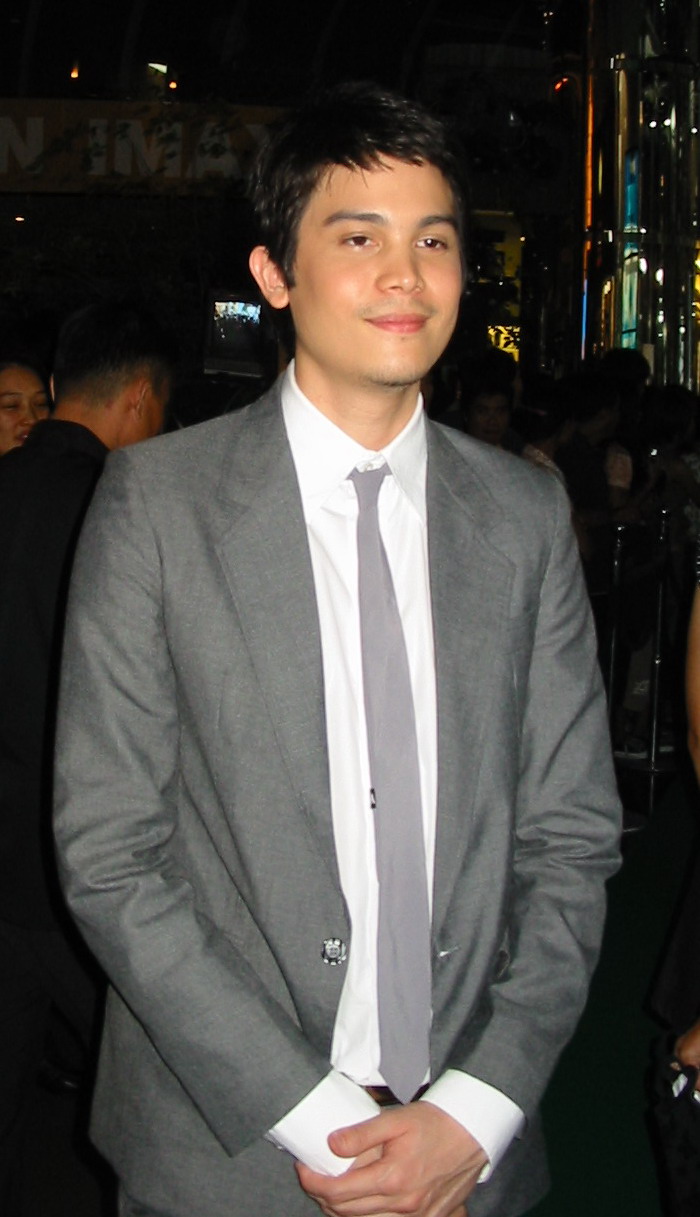
ซันนี่ สุวรรณเมธานนท์

| name = ซันนี่ สุวรรณเมธานนท์
| image = Sunny Suwanmetarnon.jpg
| imagesize = 200px
| birthname = ซันนี่ ซี สุวรรณเมธานนท์
| nickname = ซันนี่
| yearsactive = พ.ศ. 2548–ปัจจุบัน
| ค่าย = จีทีเอช (2548–2558)จีดีเอช ห้าห้าเก้า (2559–ปัจจุบัน)
| ตุ๊กตาทอง = นักแสดงนำชายยอดเยี่ยม พ.ศ. 2557 - ไอฟาย..แต๊งกิ้ว..เลิฟยู้
| สุพรรณหงส์ = นักแสดงนำชายยอดเยี่ยม พ.ศ. 2558 - ฟรีแลนซ์..ห้ามป่วย ห้ามพัก ห้ามรักหมอ
| ชมรมวิจารณ์บันเทิง = นักแสดงนำชายยอดเยี่ยม พ.ศ. 2558 - ฟรีแลนซ์..ห้ามป่วย ห้ามพัก ห้ามรักหมอ
| โทรทัศน์ทองคำ =
| birthplace = ประเทศไทย
ซันนี่ สุวรรณเมธานนท์ (เกิด 18 พฤษภาคม พ.ศ. 2524) ชื่อเล่น ซันนี่ เป็นนักแสดงและนายแบบชาวไทย มีเชื้อสายไทย-สิงคโปร์-ฝรั่งเศส แจ้งเกิดจากบทบาท “หมู/ไข่ย้อย” จากภาพยนตร์เรื่อง เพื่อนสนิท (ภาพยนตร์)|เพื่อนสนิท (2548) ซึ่งผลงานดังกล่าวทำให้เขาได้รับรางวัลนักแสดงนำชายยอดเยี่ยมจาก คม ชัด ลึก อวอร์ด ประจำปี 2548
==ประวัติ==
เกิดเมื่อวันที่ 18 พฤษภาคม พ.ศ. 2524 เป็นนักแสดงที่มีเชื้อสายไทย สิงคโปร์ และฝรั่งเศส เกิดและโตในประเทศไทย โดยเป็นบุตรของนายเพ็ชร์รัตน์ สุวรรณเมธานนท์ ลูกครึ่งไทย-สิงคโปร์ อดีตกัปตันสายการบินเอกชนแห่งหนึ่ง กับนางมาจอลิน สตรีชาวฝรั่งเศสลูกทูตทหาร มีพี่สาวชื่อภาวินี และพี่ชายชื่อไมเคิล เรียนชั้นประถม - มัธยมปีที่ 3 ที่โรงเรียนพระมหาไถ่ศึกษา จบชั้นมัธยมศึกษาตอนปลาย มัธยมปีที่ 4 - 6 จากโรงเรียนสุรศักดิ์มนตรี หลังจากนั้นเข้าศึกษาต่อระดับอุดมศึกษาที่คณะนิเทศศาสตร์ มหาวิทยาลัยอัสสัมชัญ ซันนี่ สุวรรณเมธานนท์ nangdee.com เดิมเขาเคยนับถือศาสนาคริสต์ แต่ปัจจุบันไม่ได้นับถือศาสนาใด
เข้าสู่วงการบันเทิงจากการถ่ายโฆษณา ผลงานเช่น โฆษณา เคทีซี-แคช เอไอเอส ทีซีบี ทูน่าสเปรด เบียร์สิงห์ ฮานามิ ฯลฯ ในปี 2548 กับผลงานภาพยนตร์เรื่องแรก เรื่อง "เพื่อนสนิท" ที่ถือว่าเป็นการแจ้งเกิดของซันนี่ และจากบทบาทนี้ทำให้ซันนี่ได้รับรางวัลนักแสดงนำชายยอดเยี่ยม จากคม ชัด ลึก อวอร์ด ประจำปี 2548 และกลับมาร่วมงานกับผู้กำกับฯ คนเดิมอีกครั้งในปี 2550 กับภาพยนตร์เรื่อง "สายลับจับบ้านเล็ก" ซึ่งซันนี่ได้ร้องเพลง "คนของเธอ" ประกอบภาพยนตร์สายลับจับบ้านเล็ก แต่เดิมซันนี่เคยเป็นสมาชิกวงคิงคองโปรเจ็กต์ ตระเวนเล่นดนตรีตามร้านเป็นอาชีพเสริมที่ ร้านแจ่มบาร์ กับร้าน PLAY ซันนี่ สุวรรณเมธานนท์ คอลัมน์รู้ไปโม้ด โดยน้าชาติ ประชาชื่น เล่นมา 3 ปีครึ่ง ก็ได้ลาออกจากวง
== ผลงาน ==
===ภาพยนตร์===
=== ผลงานการกำกับ ===
* หนังสั้นเรื่อง สัมผัส (พ.ศ. 2553) บันทึกกรรม ช่อง 3 "(กำกับและเขียนบท)" บันทึกกรรม
* หนังสั้นเรื่อง เรื่องระหว่างทาง (พ.ศ. 2555) โครงการกรุงเทพเมืองสีขาว หลักสูตร โตไปไม่โกง "(กำกับและเขียนบท)" โครงการกรุงเทพเมืองสีขาว
* Wedding Presentation ของ ไอซ์และแบงค์ แบล็ควนิลา Aiz-Bank's Wedding Video Presentation (พ.ศ. 2557) "(กำกับและเขียนบทร่วมกับนิว อิทธิศักดิ์)" Wedding Presentation
===เพลง===
*เพลง "คนของเธอ" (พ.ศ. 2550) ประกอบภาพยนตร์ "สายลับจับบ้านเล็ก"
*เพลง "เรื่อยเรื่อยไปจนแก่" (พ.ศ. 2553) ประกอบละครซิทคอม "เนื้อคู่อยากรู้ว่าใคร"
*เพลง "พรุ่งนี้" (Acoustic Version) (พ.ศ. 2557) ประกอบละครซิทคอม "เนื้อคู่ The Final Answer"
*เพลง "เทลเลอร์เมด" (พ.ศ. 2562) (ร่วมกับ เจ็ตเซ็ตเตอร์|JETS)
*เพลง "Love Message" (พ.ศ. 2562) ประกอบละคร "My Ambulance รักฉุดใจนายฉุกเฉิน" ร่วมกับวงศ์รวี นทีธร|สกาย วงศ์รวี
===มิวสิกวิดีโอ===
* คนไม่เอาถ่าน-บิ๊กแอส
=== ละครโทรทัศน์ ===
=== ภาพยนตร์สั้น ===
* น้อง.พี่.ที่รัก(ษา) รับบท ชัช (เป็นภาพยนตร์สั้นของบริษัทประกันภัย FWDxSCB) แสดงร่วมกับ ภพธร สุนทรญาณกิจ|ตู่ ภพธร และ กรรณ สวัสดิวัตน์ ณ อยุธยา (พ.ศ. 2564)
=== พิธีกร ===
*รายการ "คลาสรูม" (Classroom) ทาง Play Channel
*รายการ "เห่าหอนนอนไม่หลับ" ทาง Play Channel
*รายการ "หนึ่งวันเดียวกัน" ทาง ช่อง ThaiPBS
*รายการ "เดอะ ซัน ฮันเตอร์" (The sun hunter) ทาง Line tv
===คอนเสิร์ต===
* STAR THEQUE GTH 11 ปีแสงคอนเสิร์ต
== รางวัลที่ได้รับ ==
*เฉลิมไทยอะวอร์ดส์ ครั้งที่ 3 ประจำปี พ.ศ. 2548 สาขานักแสดงชายในบทนำจากภาพยนตร์ไทยแห่งปี จากภาพยนตร์เรื่อง เพื่อนสนิท
* เฉลิมไทยอะวอร์ดส์ ครั้งที่ 9 ประจำปี พ.ศ. 2555 สาขานักแสดงนำชายในภาพยนตร์ไทยแห่งปี จากภาพยนตร์เรื่อง รัก 7 ปี ดี 7 หน
* รางวัลแฮมเบอร์เกอร์อะวอร์ดส์ ประจำปี พ.ศ. 2558 สาขาแฮมเบอร์เกอร์ดิสอีสอิต
* "เซเว่นทีนชอยส์อะวอร์ดส 2015" สาขานักแสดงชายกับบทบาทการแสดงที่ได้ใจเราไปเต็มๆ
* "ไบโอสโคป อะวอร์ดส์ 2015" (BIOSCOPE award 2015) สาขา การแสดงแห่งปี ฝ่ายชาย จากภาพยนตร์เรื่อง ฟรีแลนซ์..ห้ามป่วย ห้ามพัก ห้ามรักหมอ
* "ดาราเดลลี่ เดอะ เกรท อะวอร์ดส์ 2015" (Daradaily the great award 2015) สาขาดารานำชายสาขาภาพยนตร์ที่สุดแห่งปี จากภาพยนตร์เรื่อง ฟรีแลนซ์..ห้ามป่วย ห้ามพัก ห้ามรักหมอ
== อ้างอิง ==
== แหล่งข้อมูลอื่น ==
*
*

หมวดหมู่:นักแสดงชายชาวไทย
หมวดหมู่:ชาวไทยเชื้อสายฝรั่งเศส
หมวดหมู่:ชาวไทยเชื้อสายสิงคโปร์
หมวดหมู่:บุคคลที่เคยนับถือศาสนาคริสต์
หมวดหมู่:บุคคลจากคณะนิเทศศาสตร์ มหาวิทยาลัยอัสสัมชัญ
หมวดหมู่:บุคคลจากโรงเรียนสุรศักดิ์มนตรี
หมวดหมู่:นักเดินทาง
หมวดหมู่:ศิลปินที่เป็นแนวร่วมกปปส.
หมวดหมู่:บุคคลจากเขตสะพานสูง